Freret Street

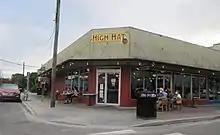
High Hat Cafe during the COVID-19 Pandemic

Freret Street features many restaurants, most of which are located between Jefferson Avenue and Napoleon Avenue. It includes Dat Dog, High Hat Cafe, Humble Bagel, Freret Beer Room, Cure, Company Burger, Ancora, Piccola Gelateria, and Blaze Pizza.